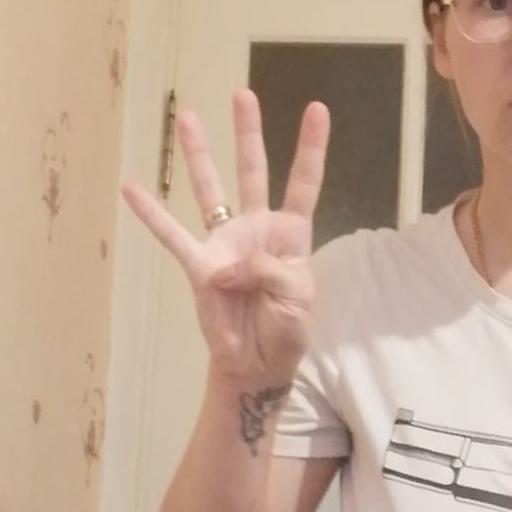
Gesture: four